Shea Groom

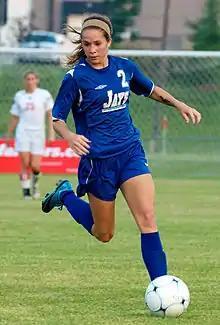
Groom playing for the Liberty Jays in 2011

Born in Liberty, Missouri, to Kelly and Lesa Groom, Groom attended Liberty High School where she led the girls' soccer team to a state championship and was named Missouri's Player of the Year in 2010. She was named Gatorade Missouri Player of the year twice in 2010 and 2011. Groom was a NSCAA High School Girls' All-America Soccer Team selection and named NSCAA State Player of the Year in 2010. In 2011, she was named All-American by ESPN Rise.